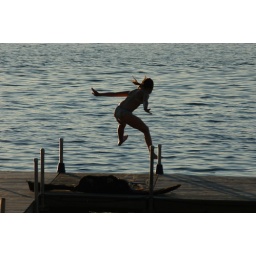
At Tom and Beth's house at the lake in Alexandrea, Minnesota.